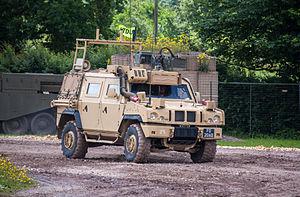
L’Iveco VTLM Lince, Véhicule-Tactique-Léger-Multirôles - Lince est un engin militaire blindé léger de nouvelle génération conçu et fabriqué par Iveco Defence Vehicles de Bolzano en Italie.
L’équipement de la British Army regroupe les armes légères, les chars d'assaut, les avions, bateaux, l'artillerie et les véhicules de transport utilisés par l'armée de terre britannique.